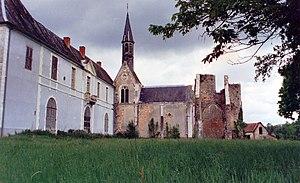
L'ancienne Abbaye de Loroy en 1987. L'abbaye est un des bâtiments présumés d'être ""Le domaine mystérieux"" dans le livre ""Le Grand Meaulnes"" d'Alain Fournier."
Méry-ès-Bois est une commune française située dans le département du Cher en région Centre-Val de Loire.
L’abbaye de Loroy, ou de Lorroy ou encore de Lorois, est une ancienne abbaye cistercienne, fondée par les moines de la Cour-Dieu, qui était située sur le territoire de la commune de Méry-ès-Bois dans le Cher.
Cet article liste les abbayes cisterciennes actives ou ayant existé sur le territoire français actuel. Ces abbayes ont appartenu, à différentes époques, à des ordres ou des congrégations ou des groupements dits « cisterciens ».